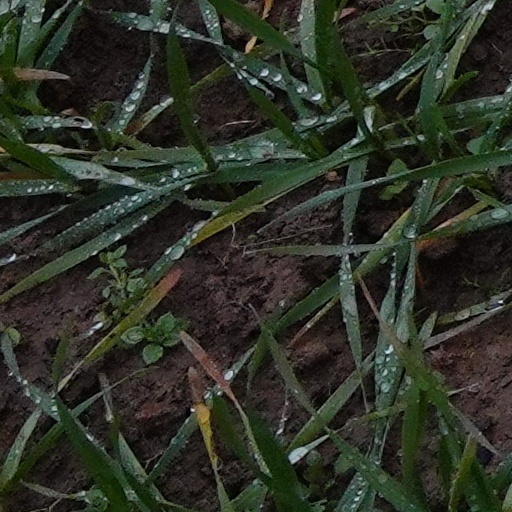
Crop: wheat